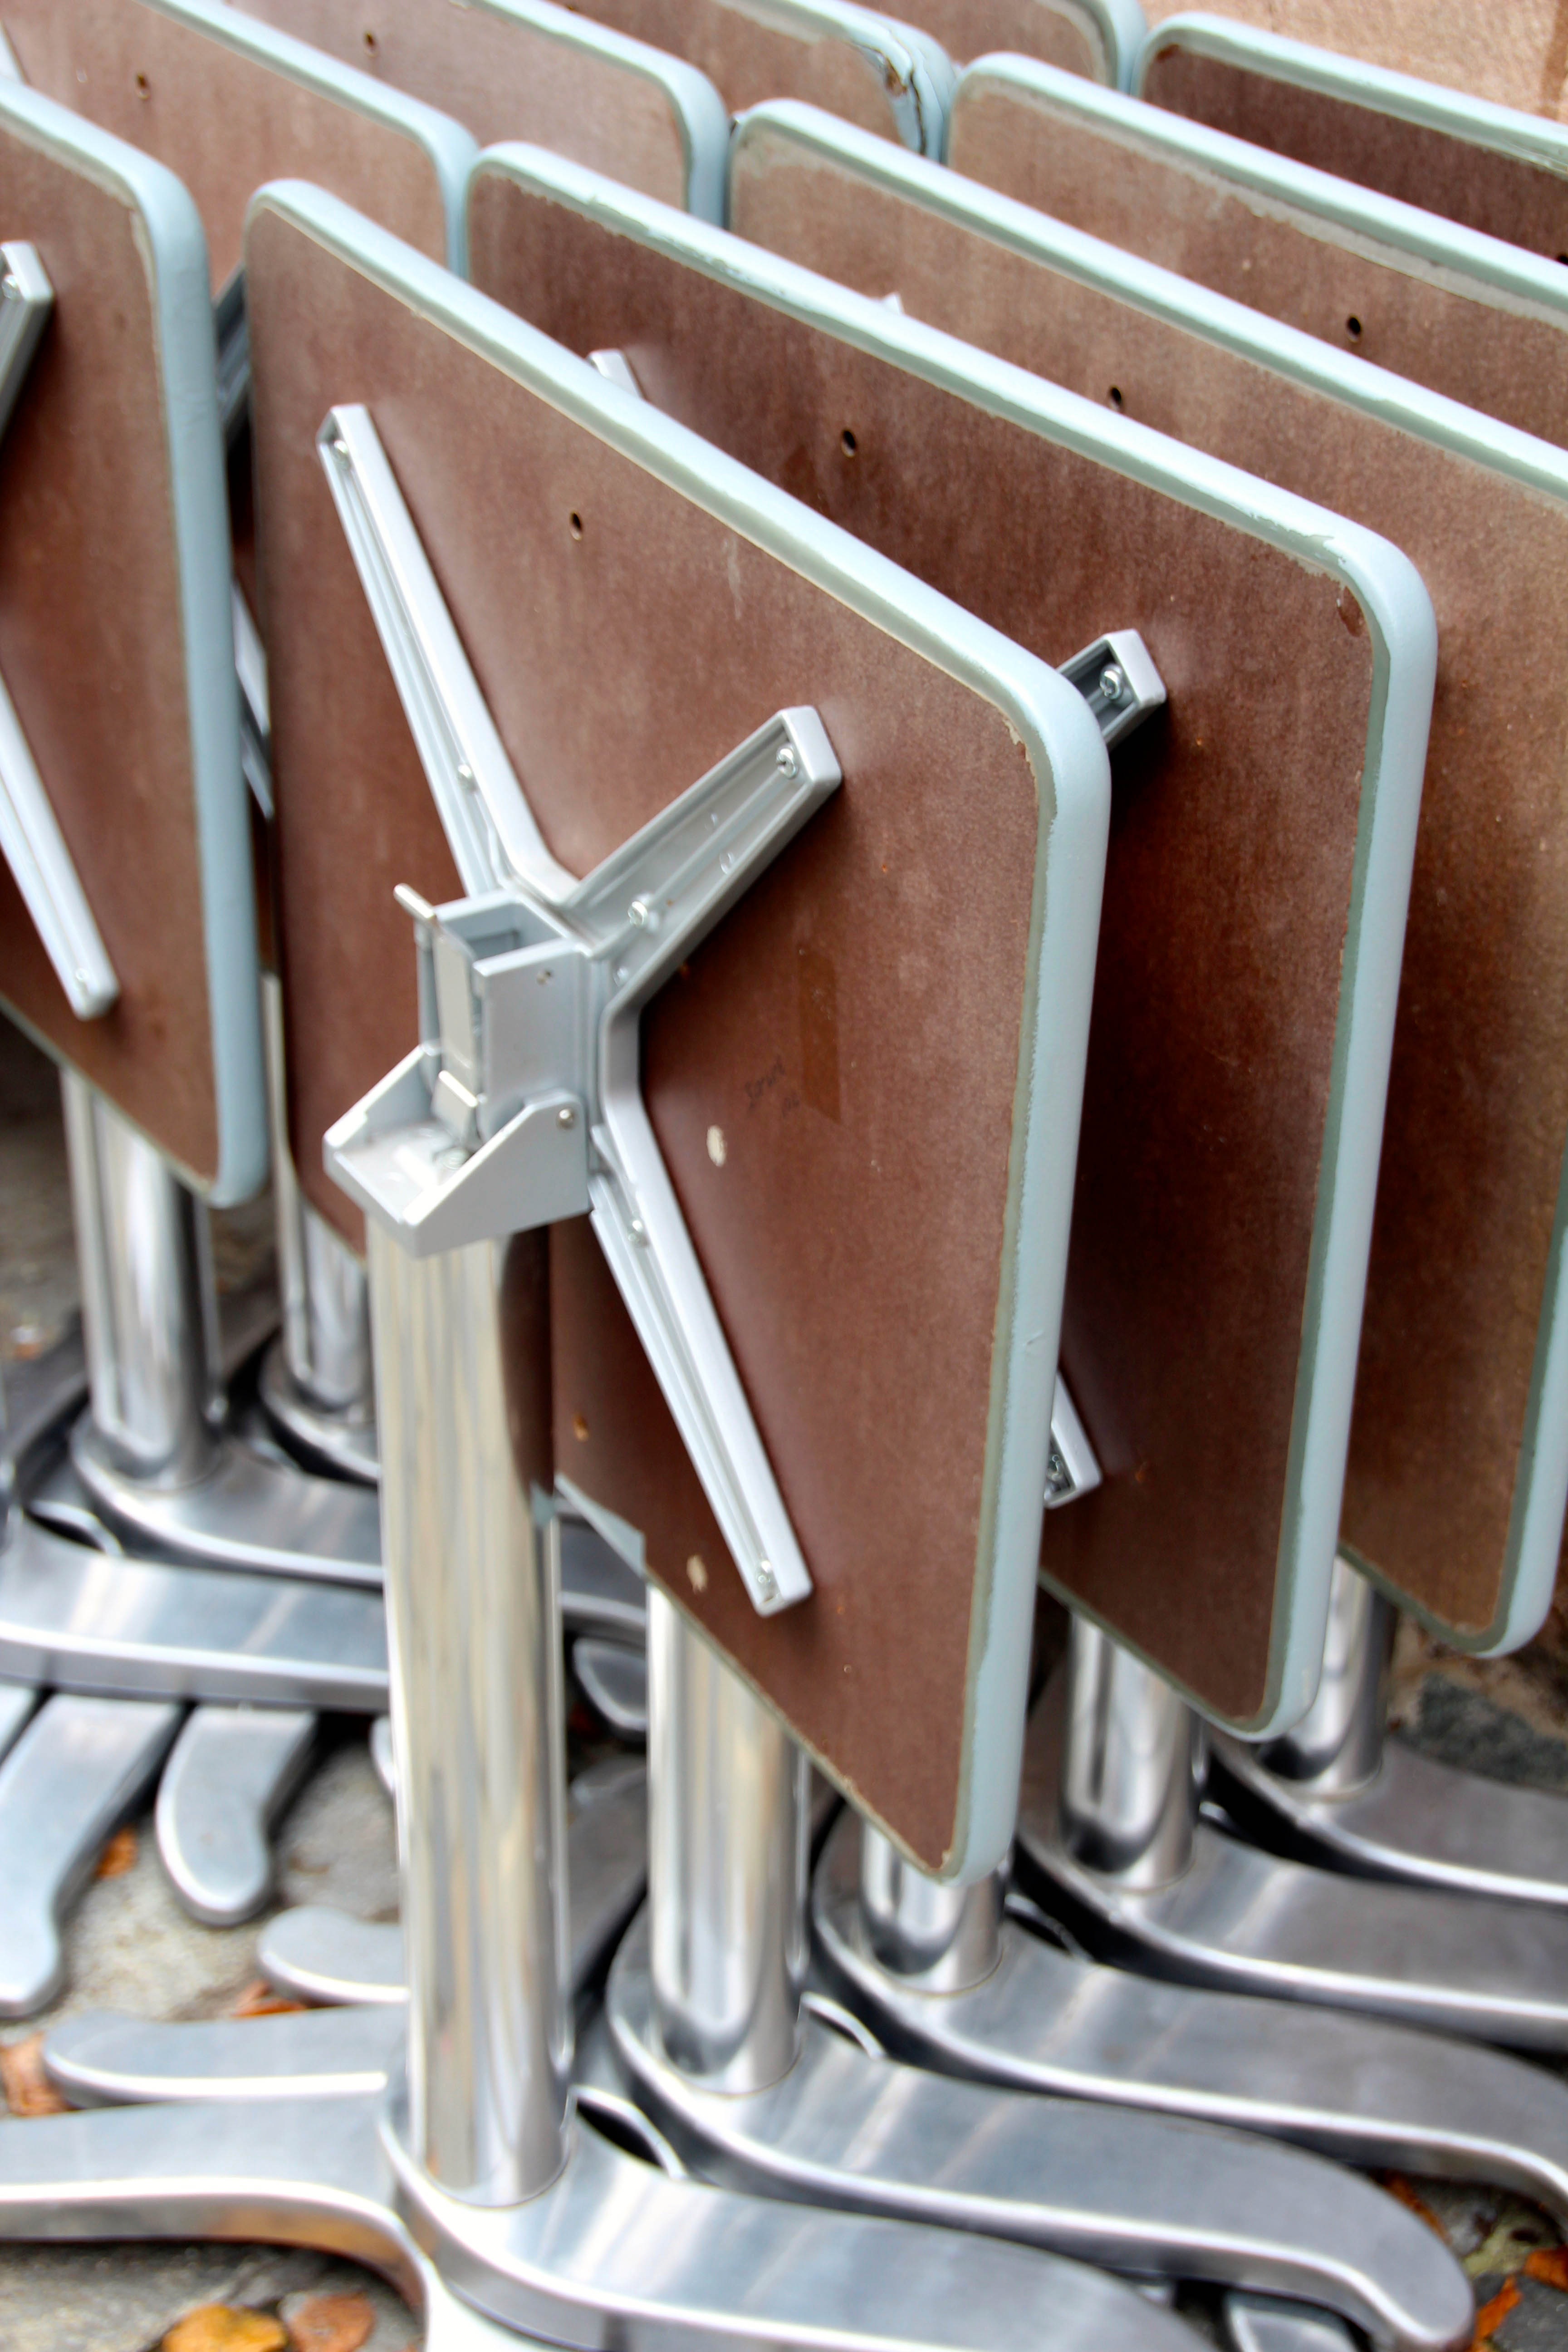
wheel, metal, material, stacked, break, iron, beer garden, cleaned up, dining tables